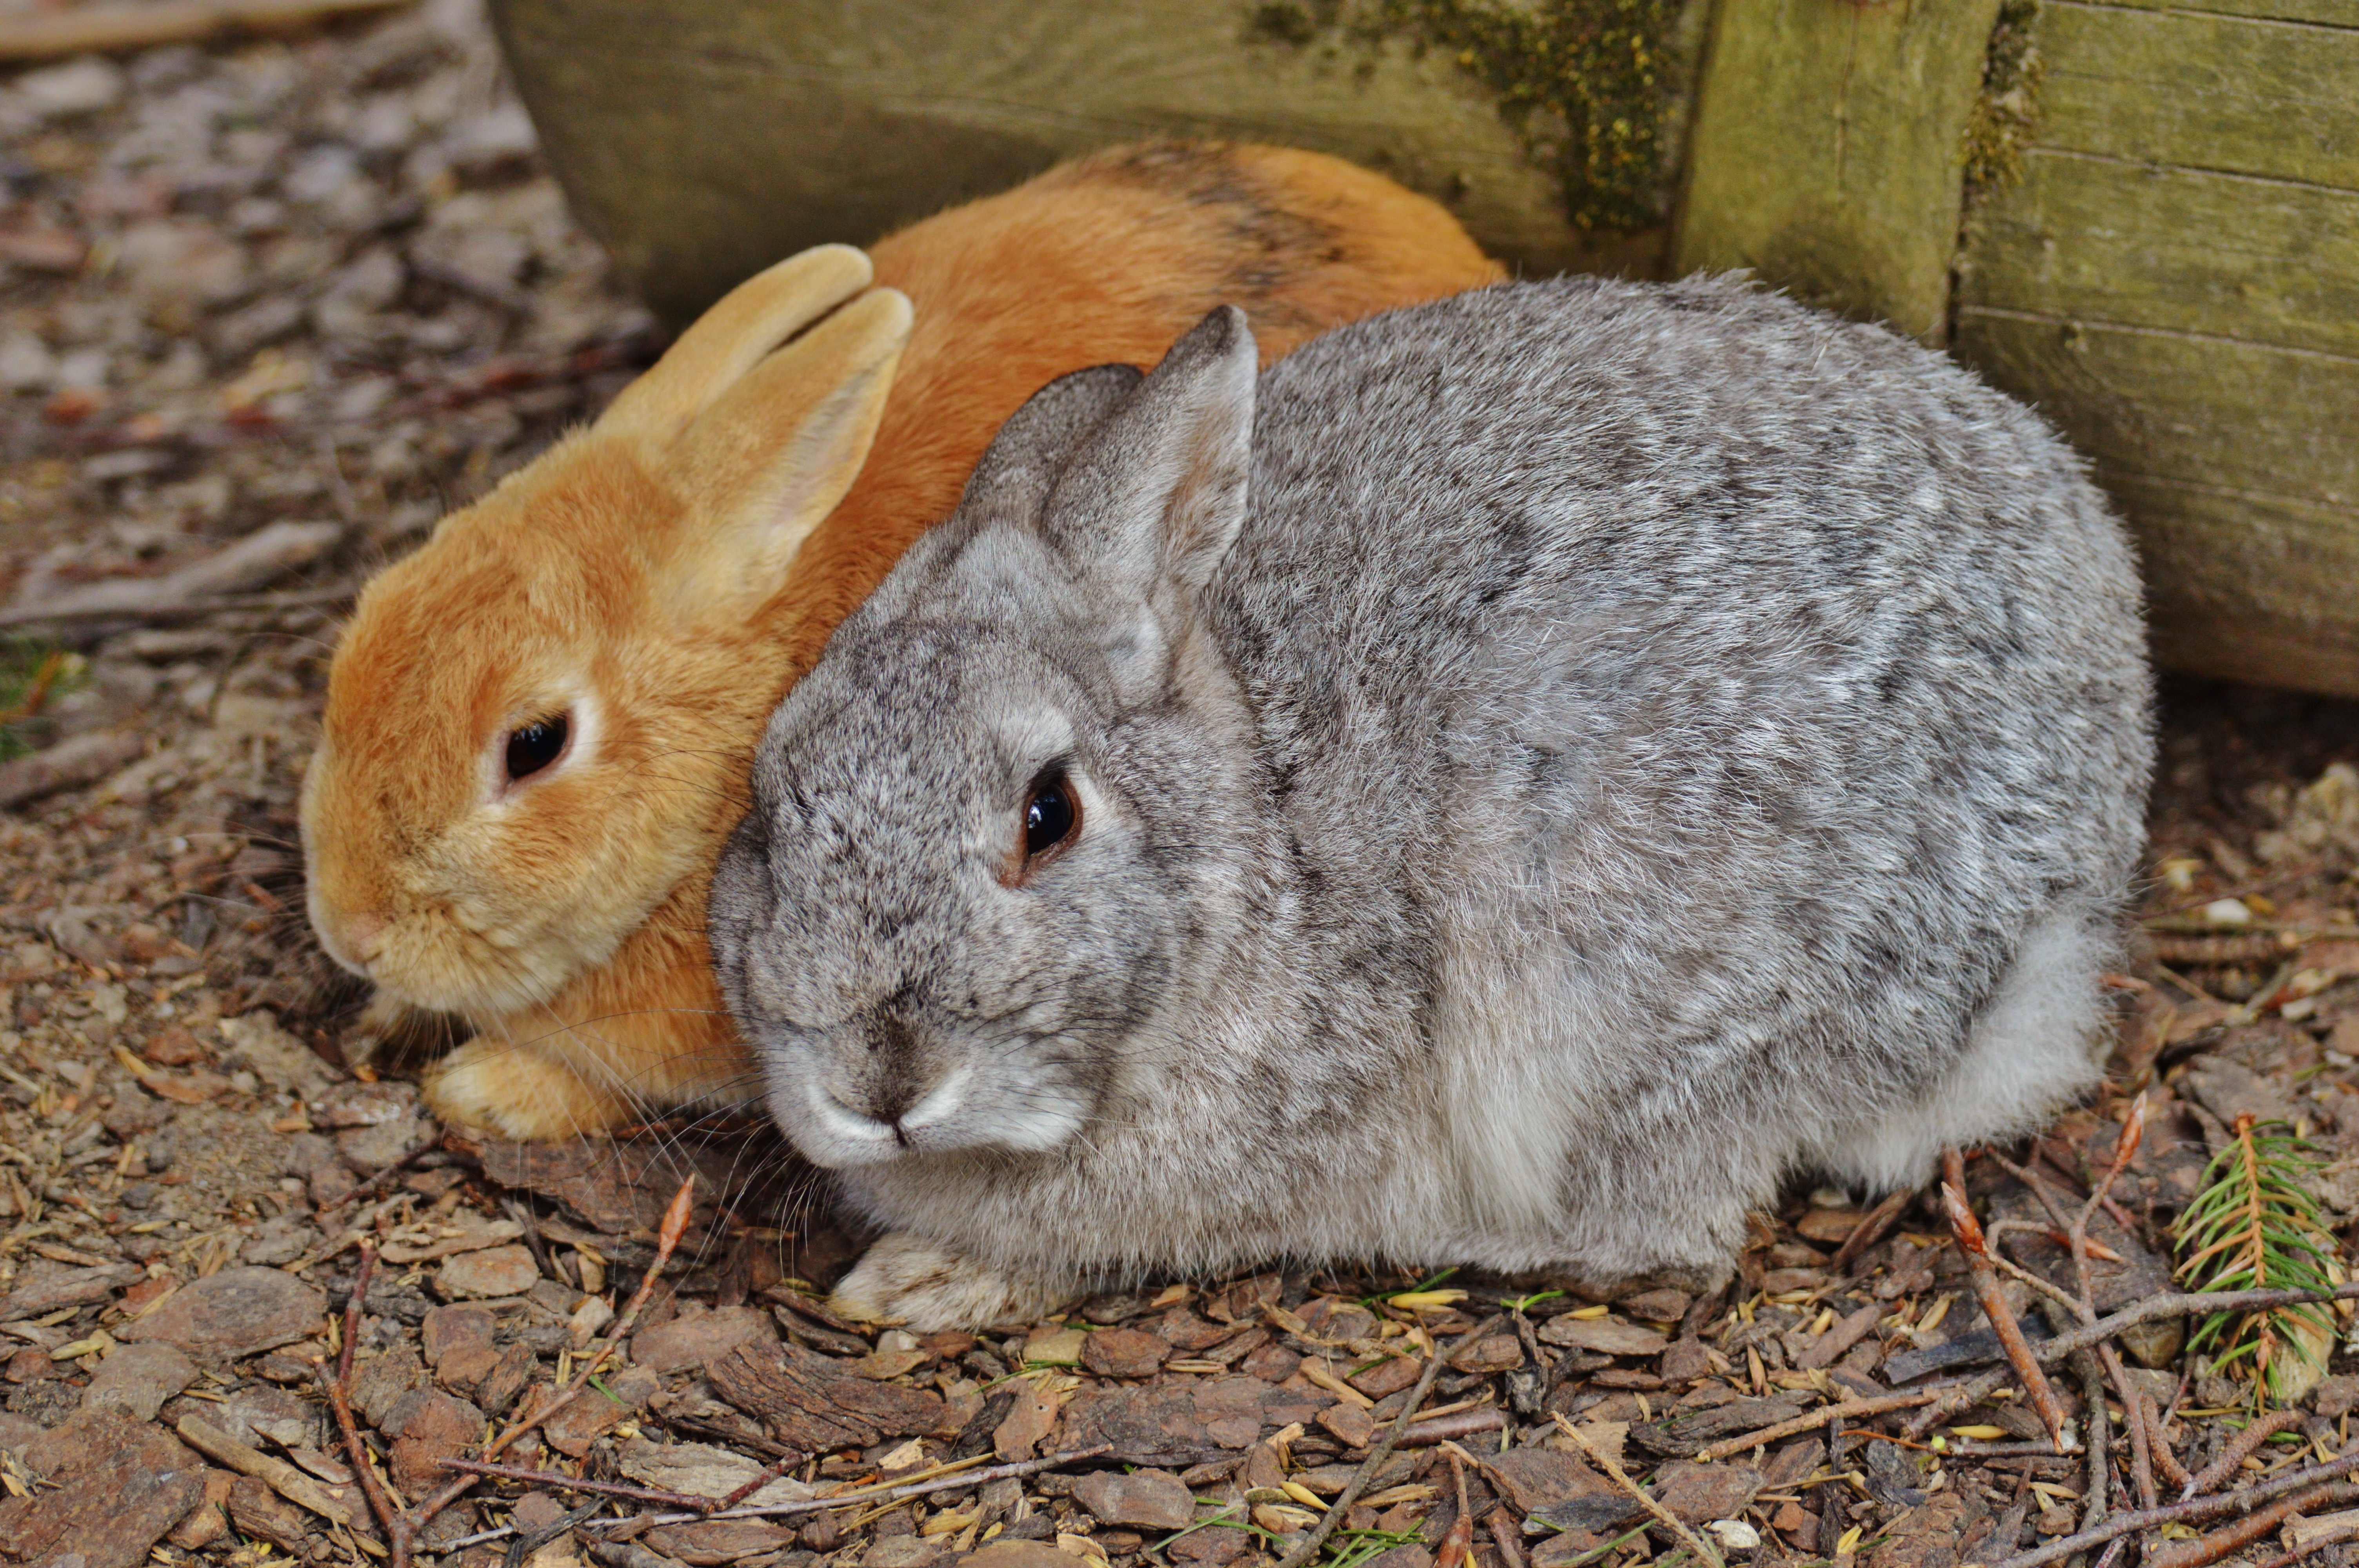
sweet, cute, fur, mammal, fauna, rabbit, hare, whiskers, vertebrate, bunny, wildpark poing, domestic rabbit, rabits and hares